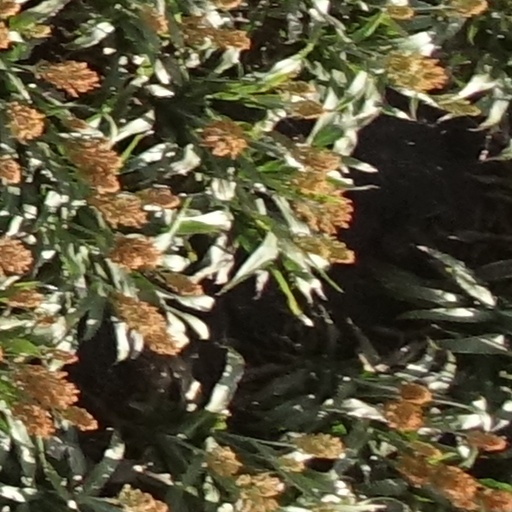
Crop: sorghum